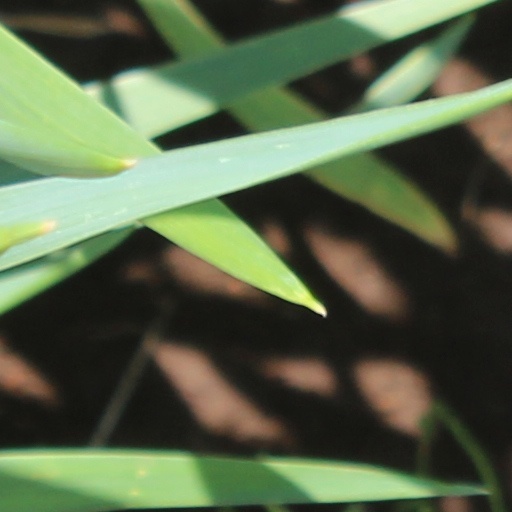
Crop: wheat